Halifax Greyhound Stadium

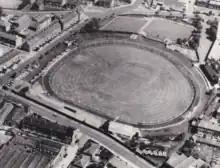
Halifax Stadium c.1950

It was not until after the war that the stadium was known as the Halifax Greyhound Stadium and improvements resulted in the venue being able to accommodate between 3,000 and 5,000 spectators during Monday and Thursday racing.